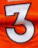
Number: 3